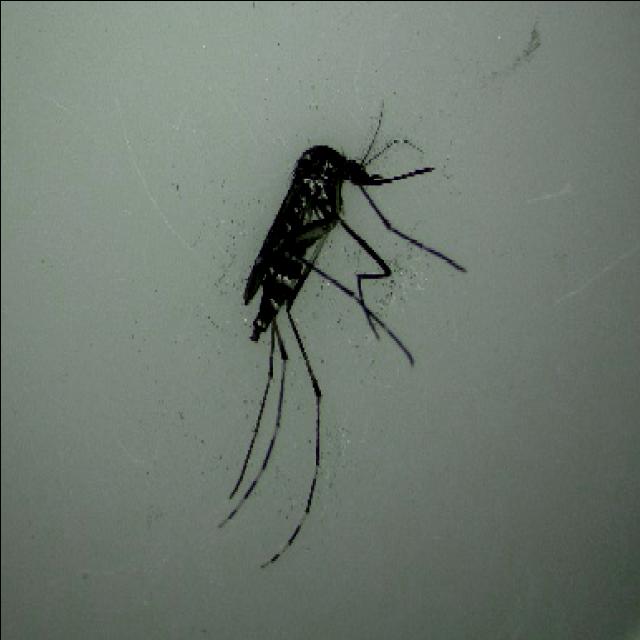
Species: aedes_albopictus